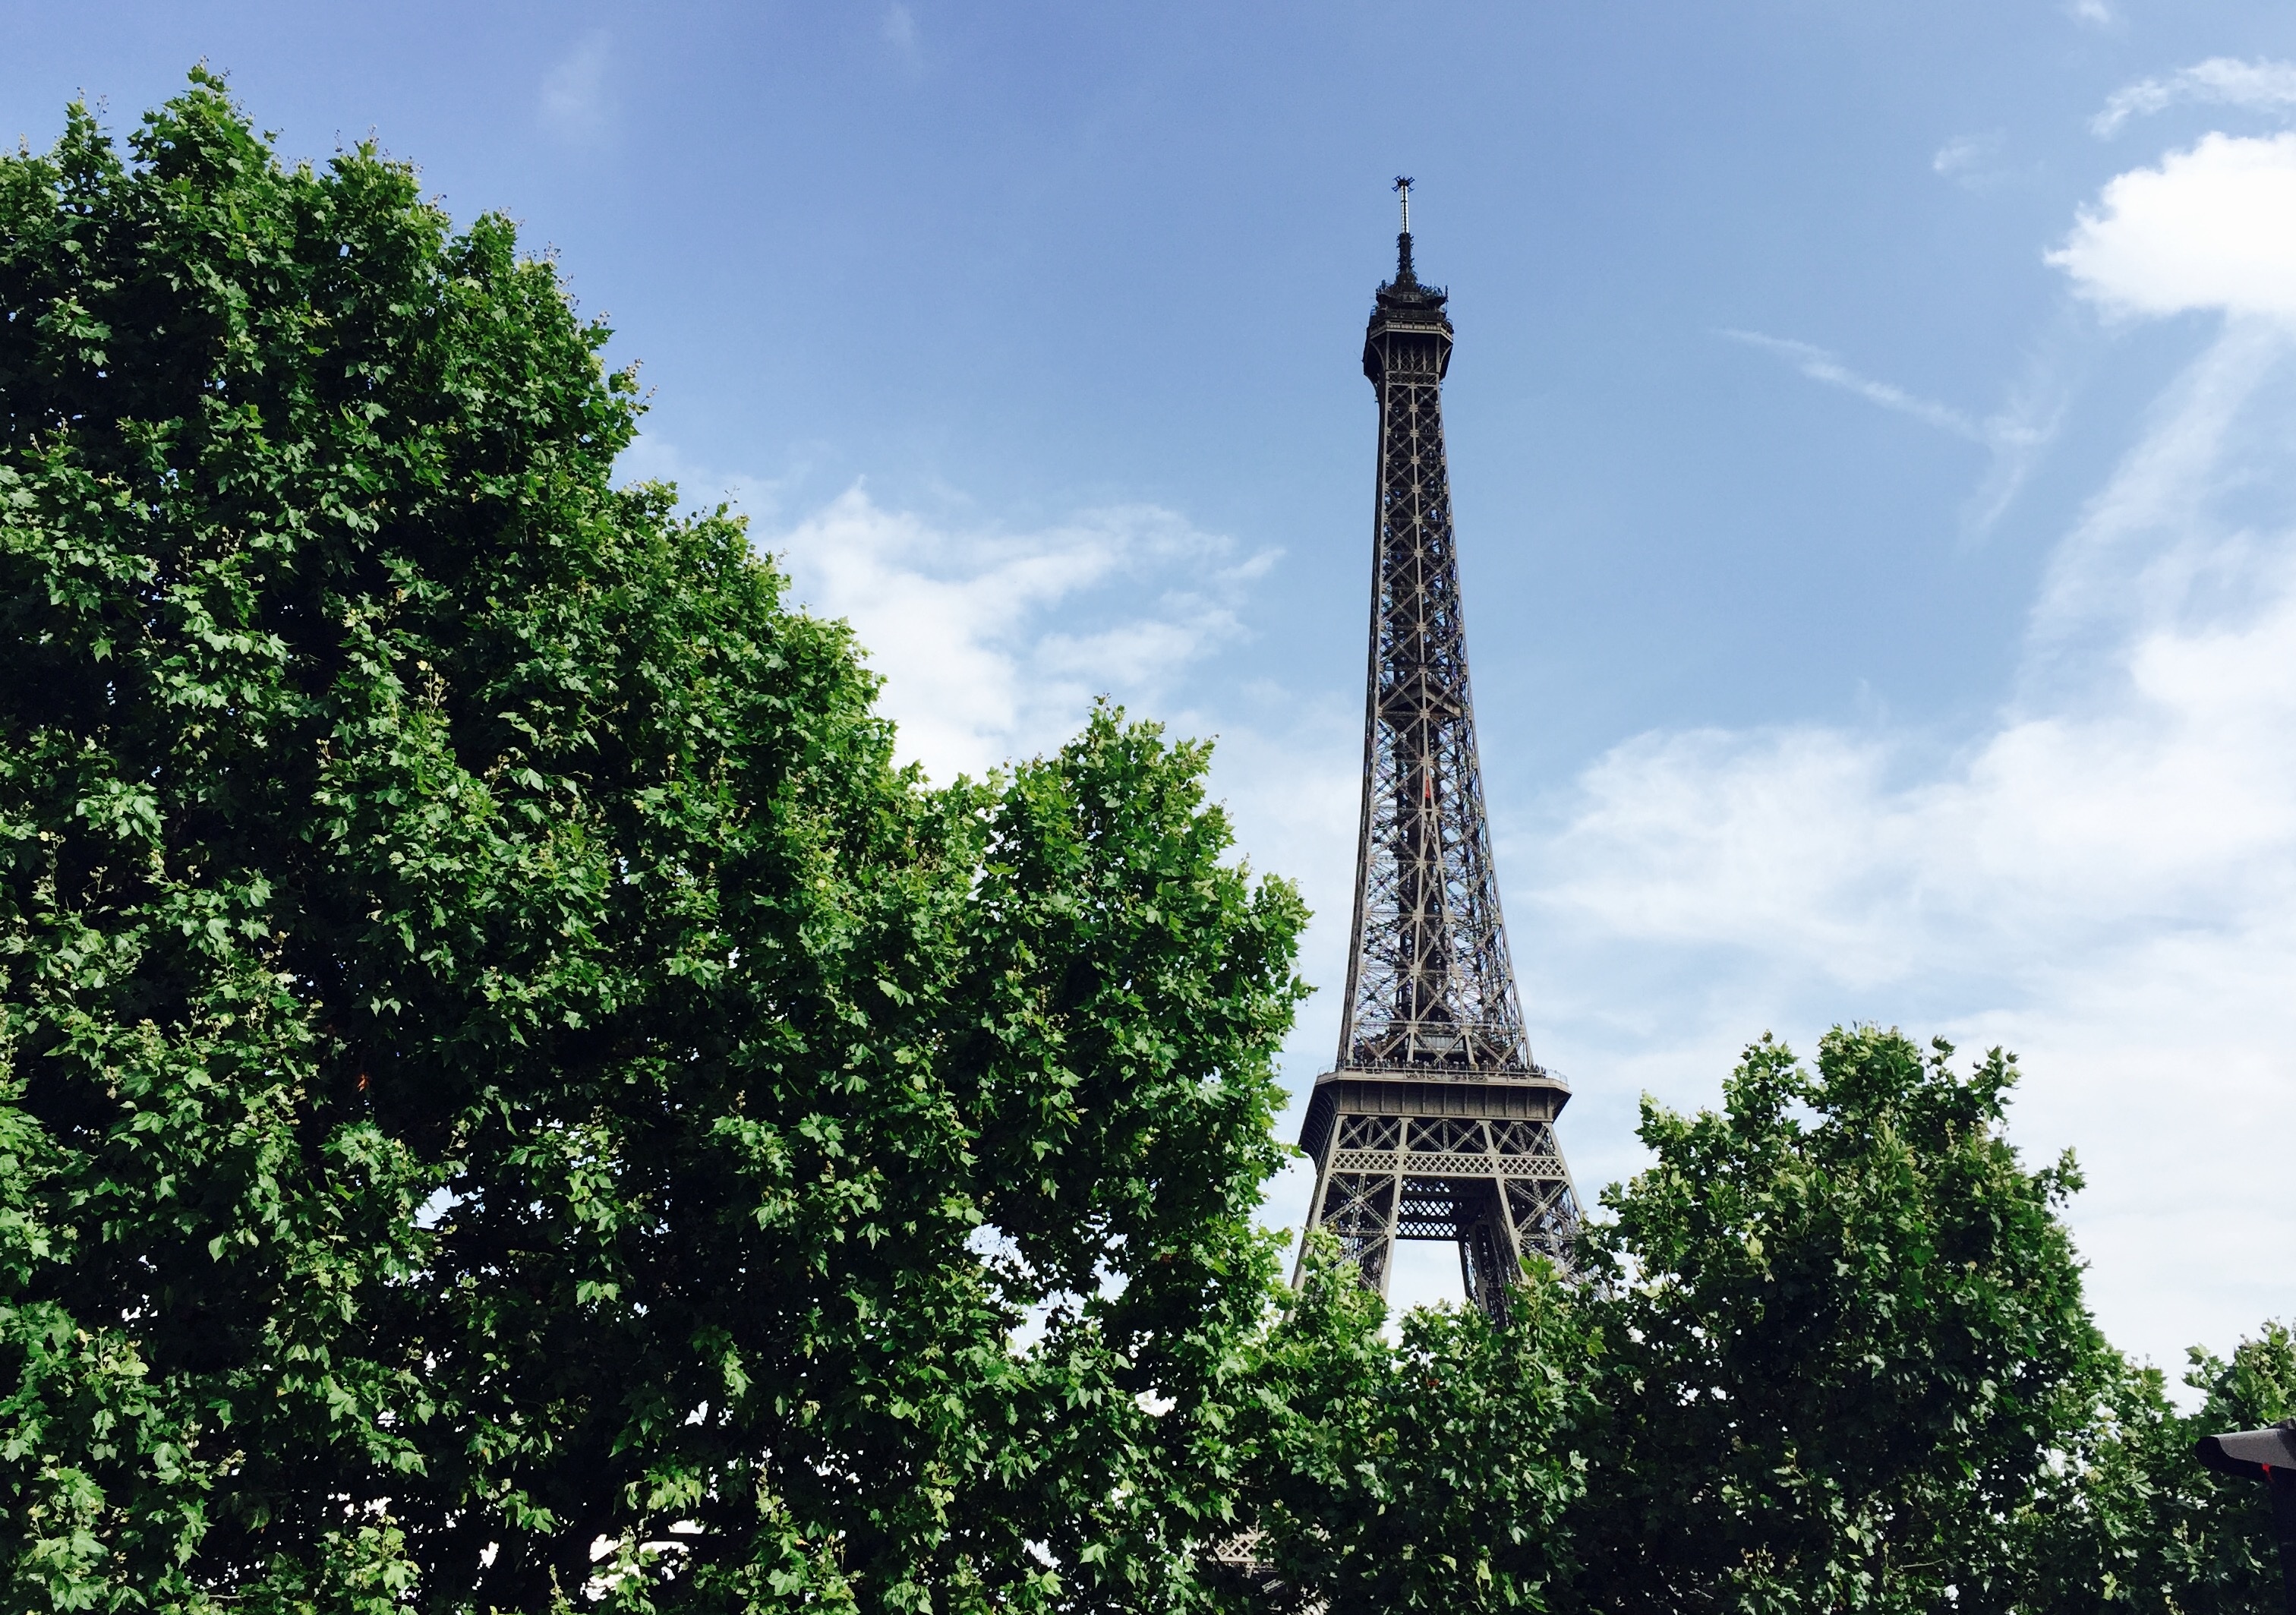
tree, monument, tower, landmark, spire, steeple